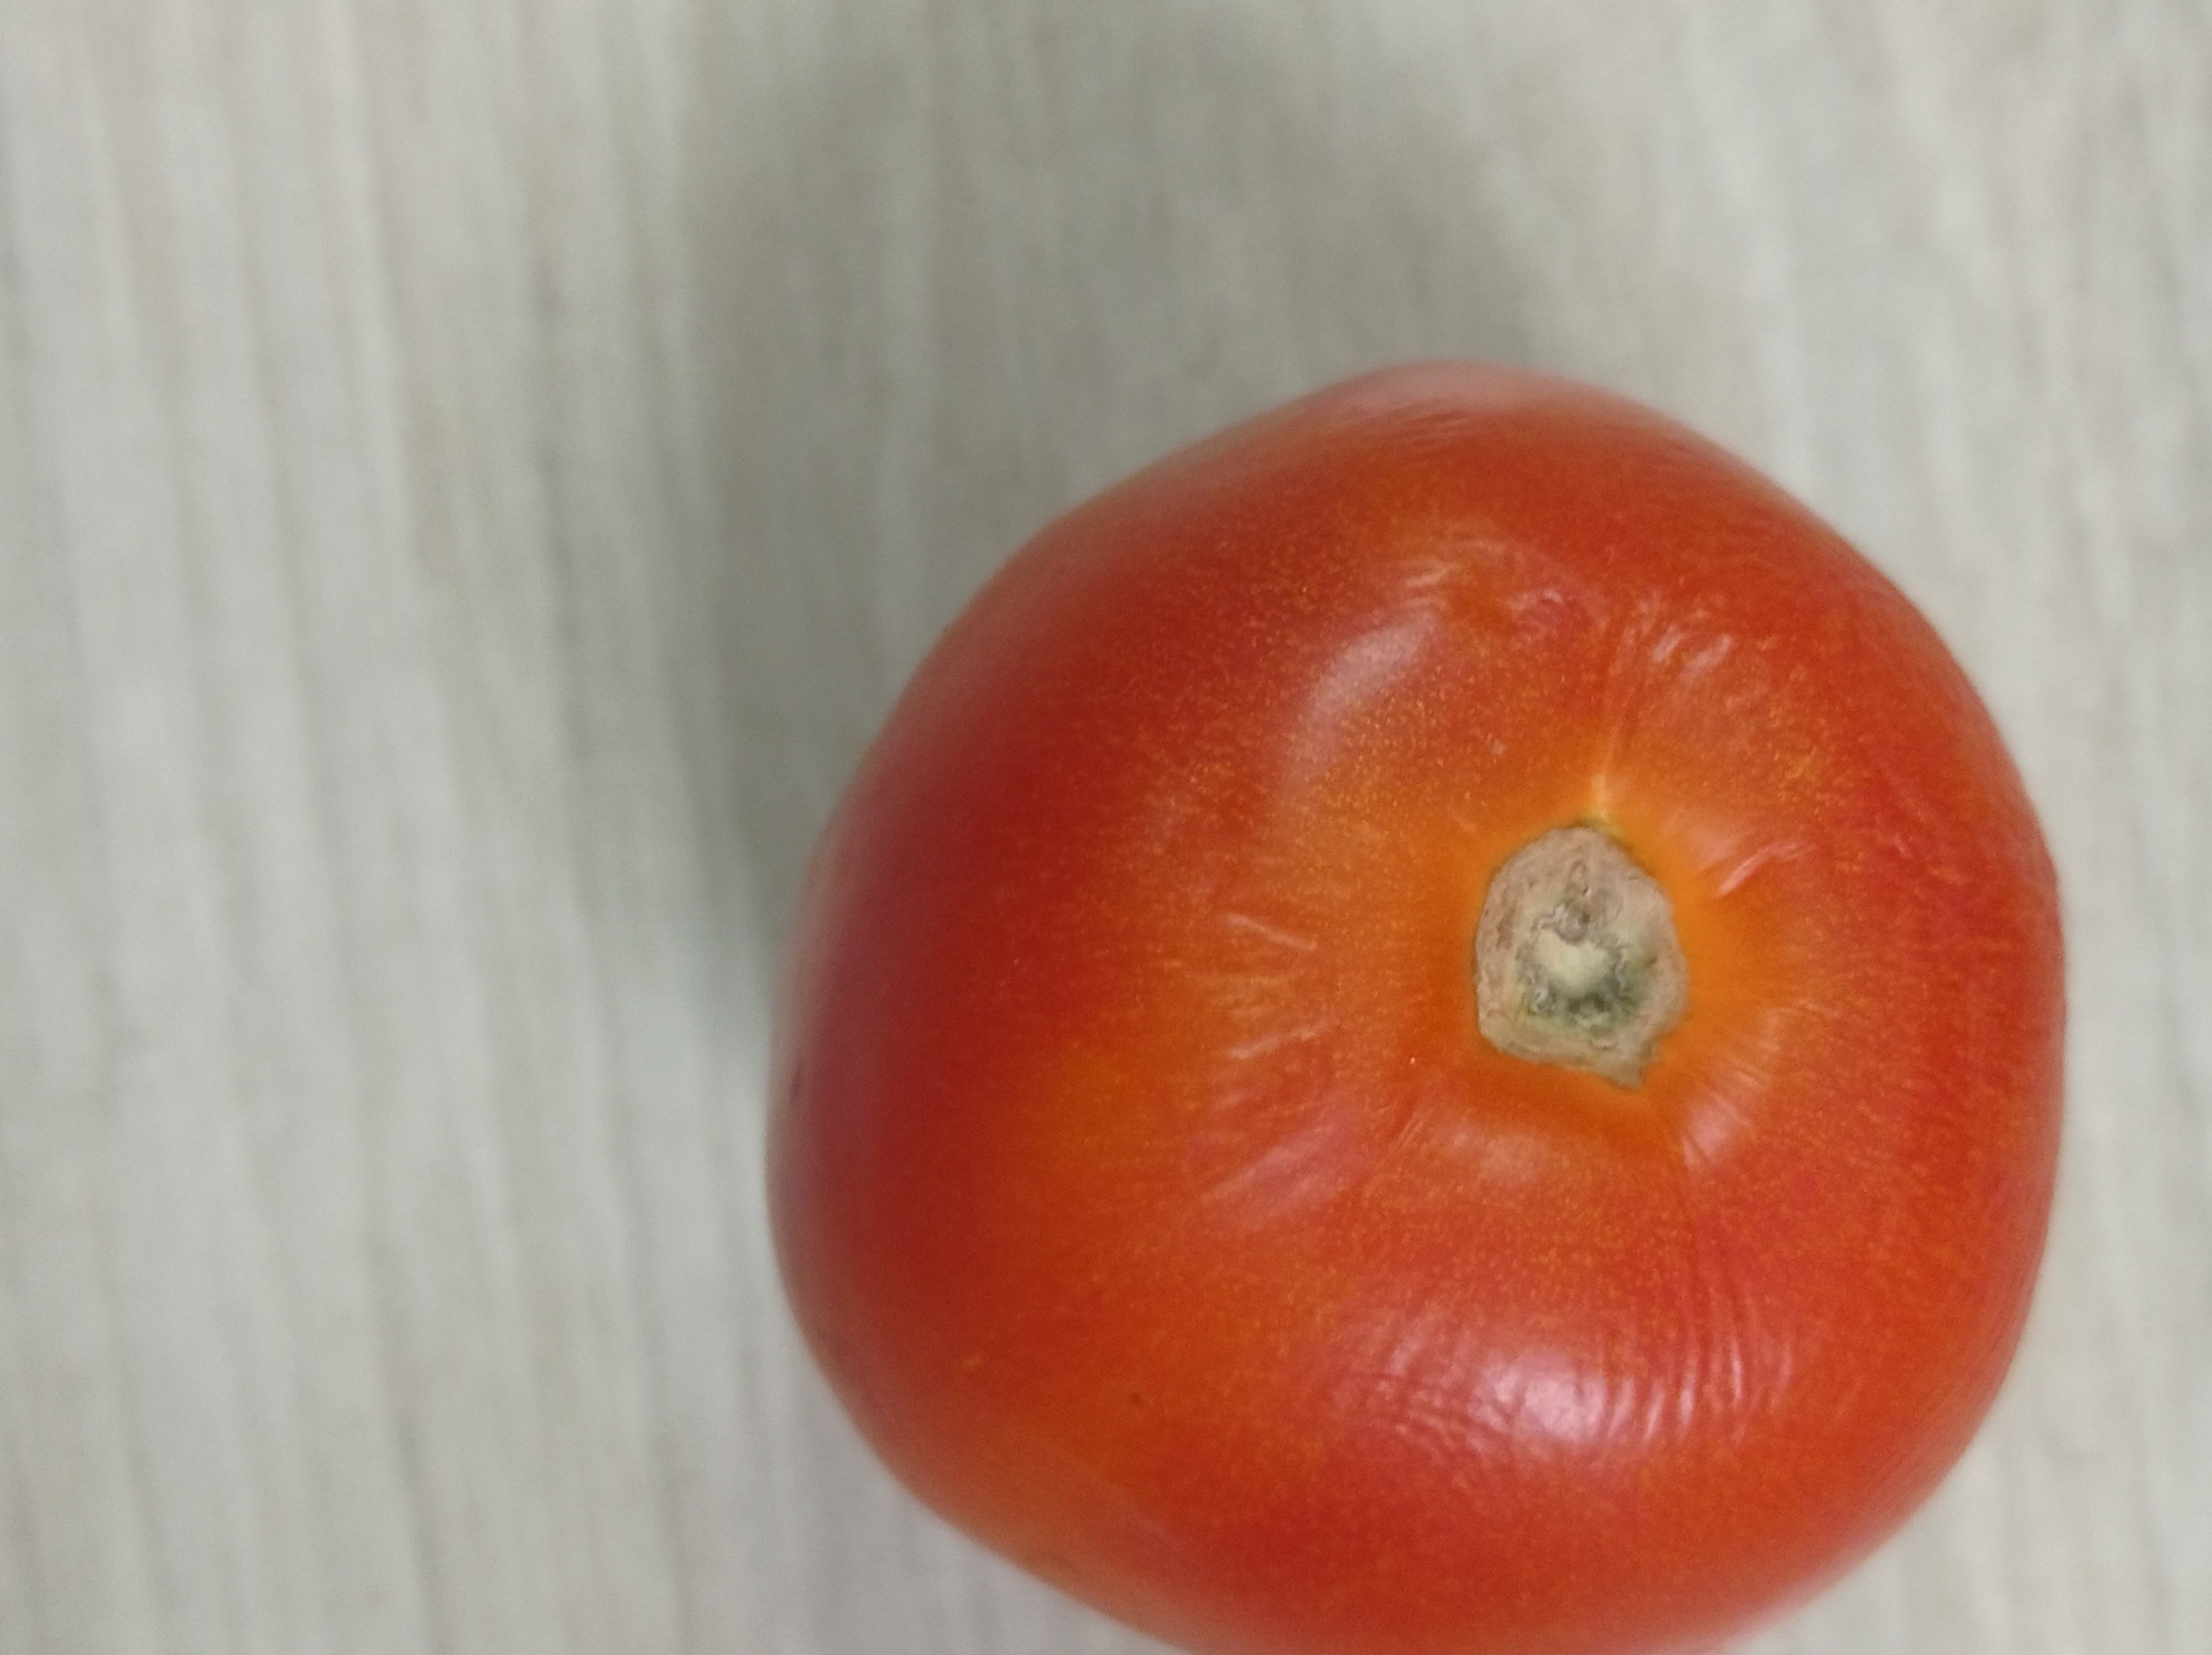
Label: Fresh